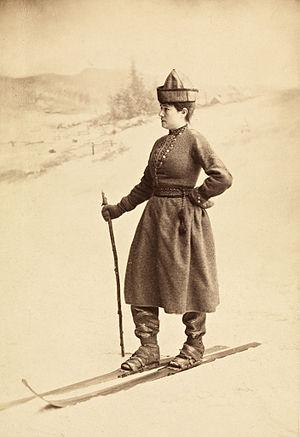
Fridtjof Wedel-Jarlsberg Nansen, né le 10 octobre 1861 à Store Frøen près de Christiania en Norvège et mort le 3 mai 1930 dans sa propriété de Polhøgda à Lysaker dans la commune de Bærum, est un explorateur polaire, scientifique, homme d'État et diplomate norvégien.